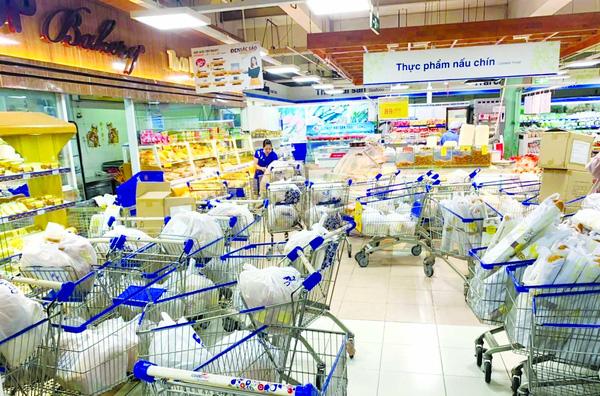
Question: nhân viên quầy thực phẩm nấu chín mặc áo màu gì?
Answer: nhân viên mặc áo màu xanh dương